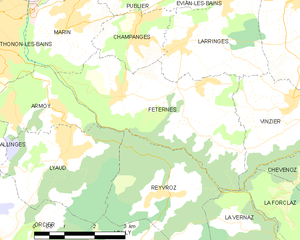
Carte des communes françaises Féternes